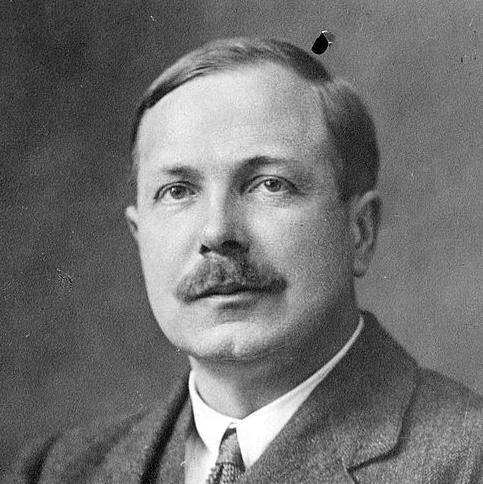
Age: 74